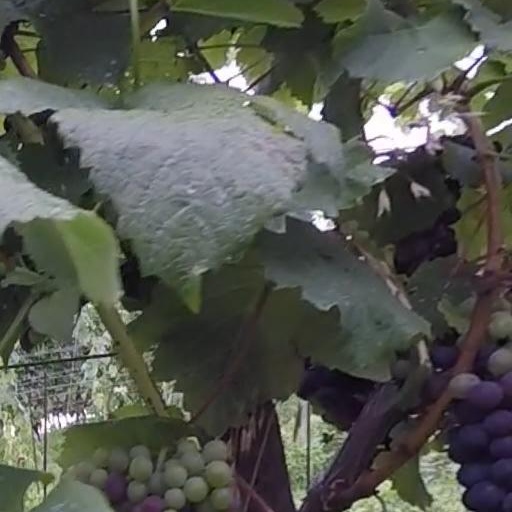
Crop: grape